Aikaterini Evangelinou

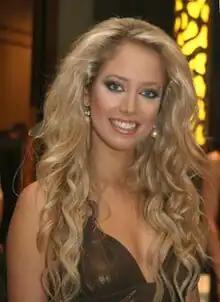
Aikaterini Evangelinou during Miss World

Aikaterini Evangelinou (born 1988) is a Greek model and beauty pageant titleholder who represented Greece at Miss World 2007 in China. She works as a model, and is taking a degree to become a dietitian.